Cornwall Railway viaducts

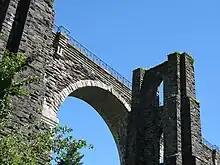
One of Brunel's piers of 1859 standing alongside the 1881 viaduct

The line that runs below this viaduct is the Liskeard and Looe Railway. To the south can be seen while to the north is the remains of Moorswater yard, still used by freight trains. Beyond this the Liskeard and Caradon Railway used to rise up onto the hills to serve various granite quarries.